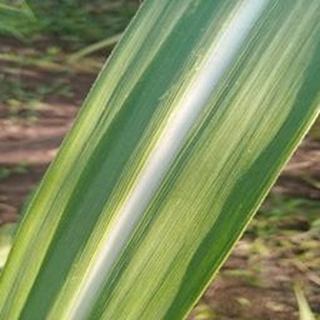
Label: healthy_sugarcane